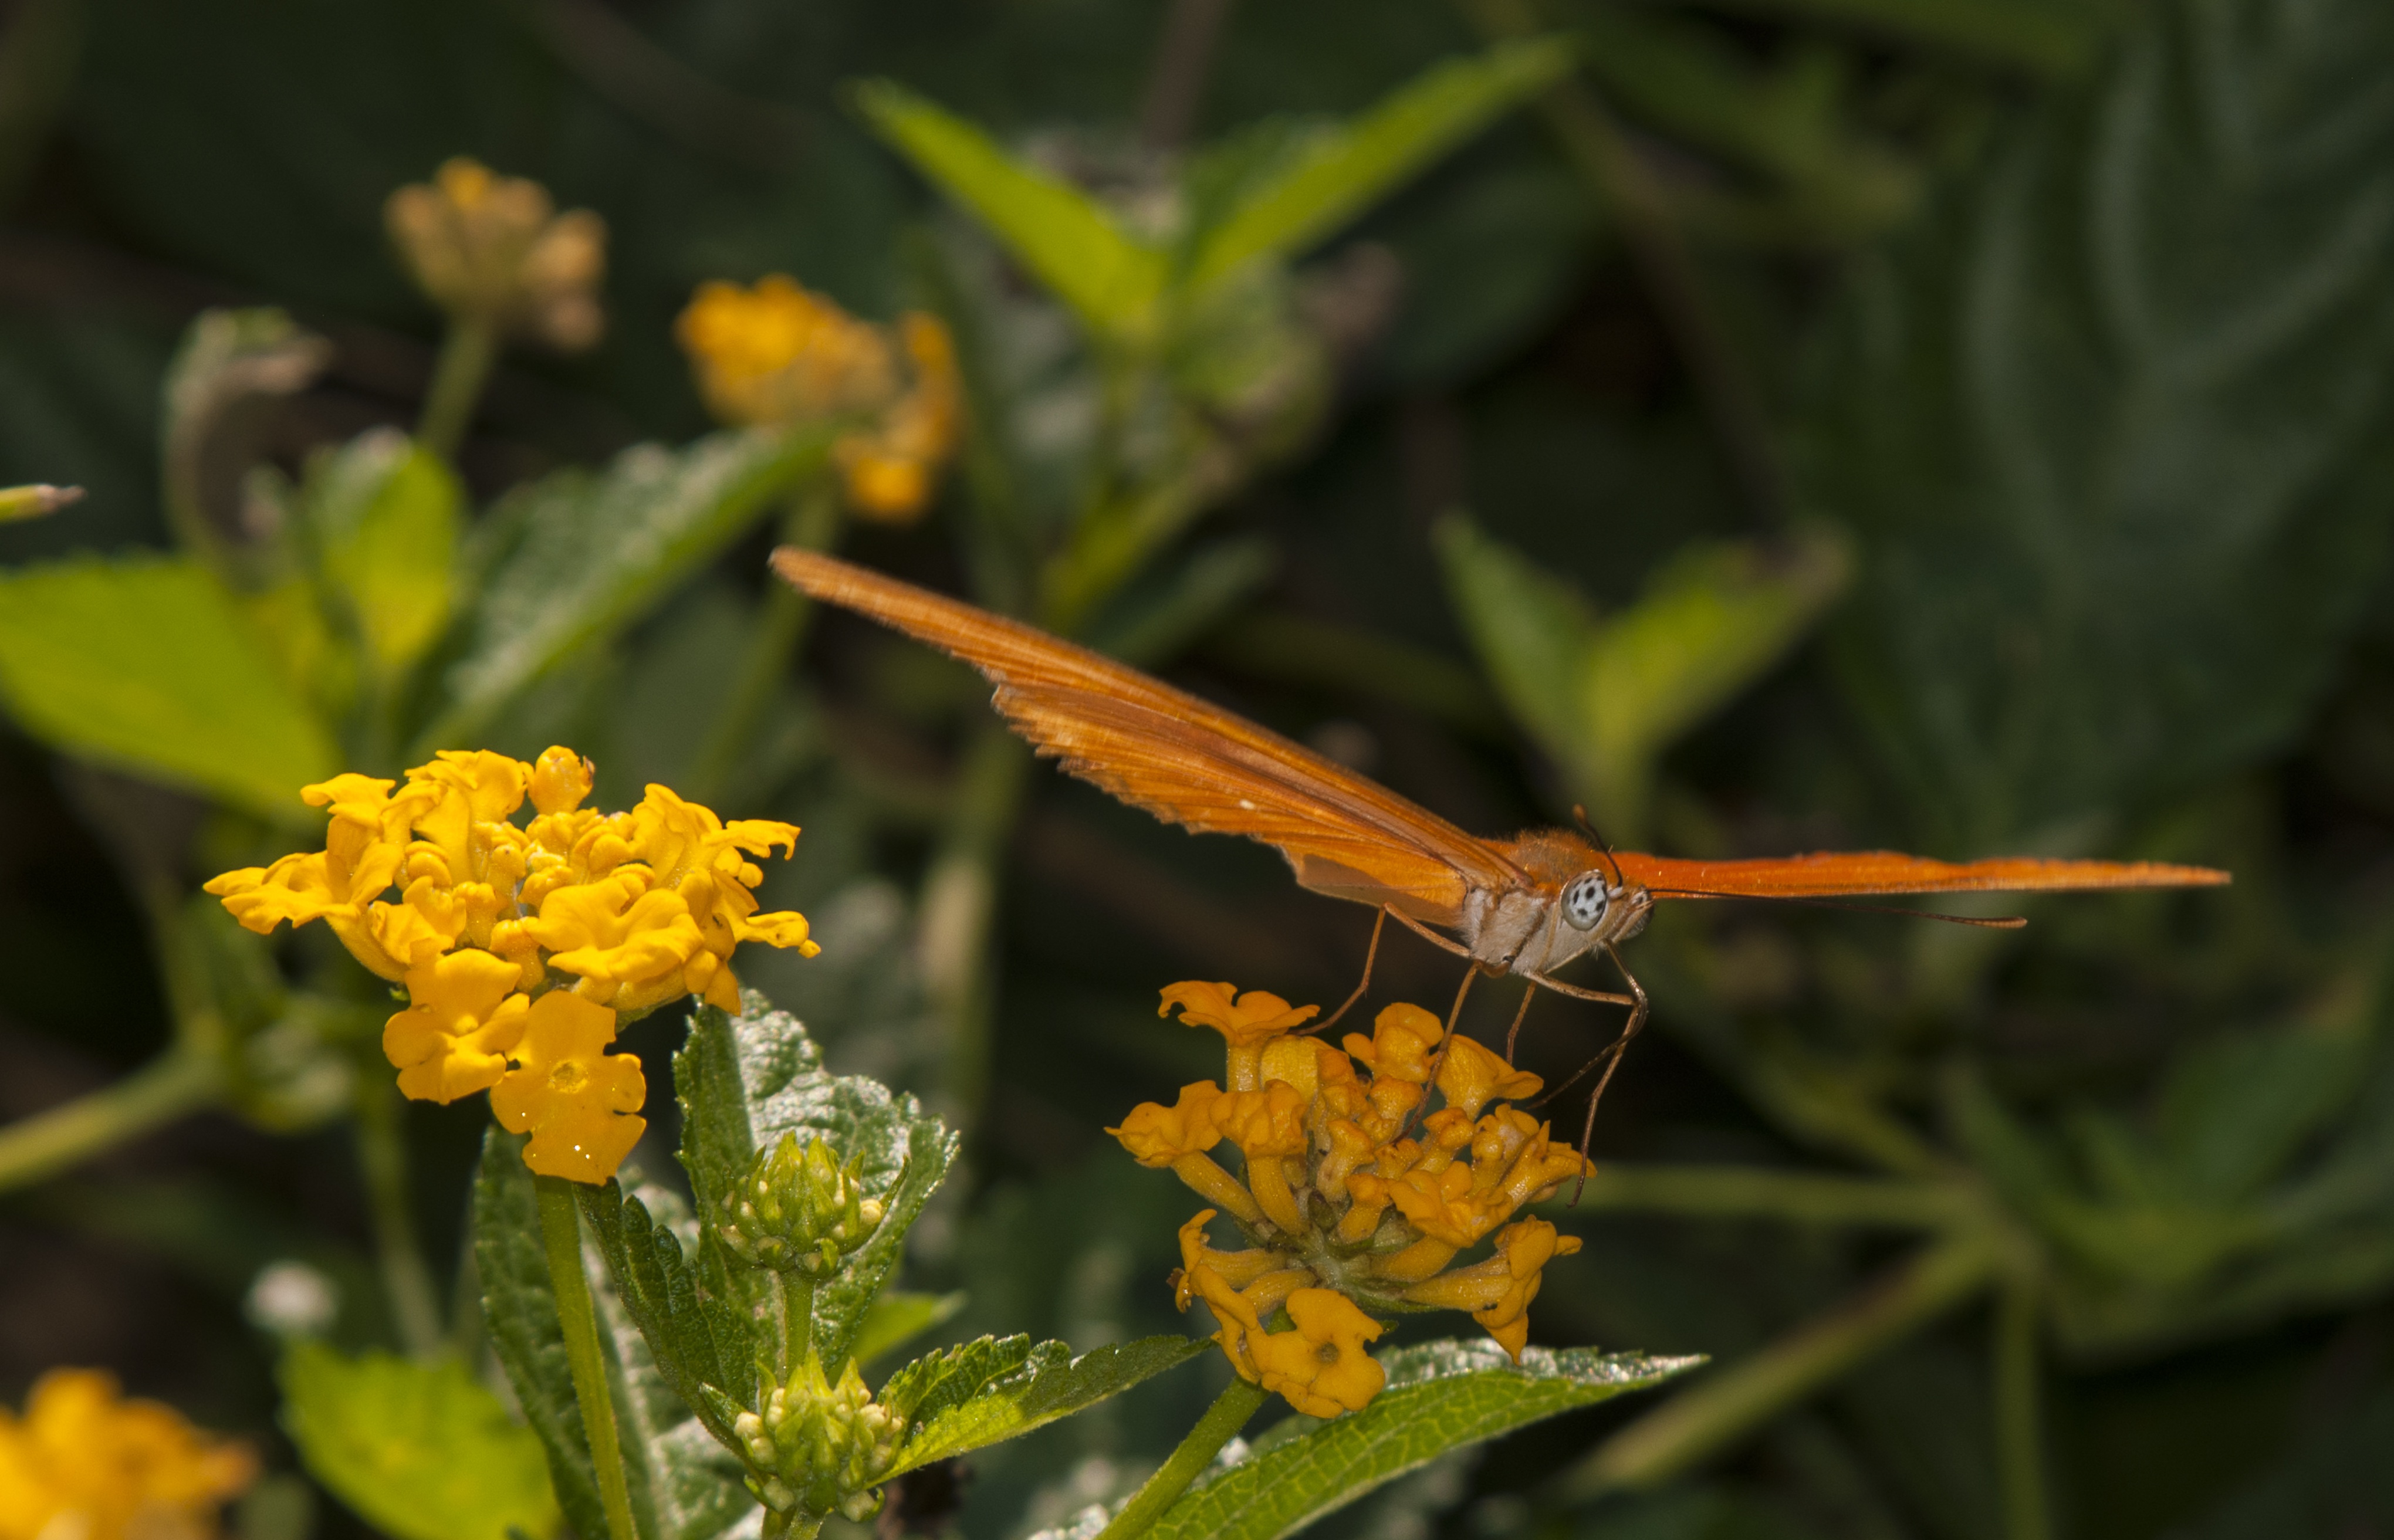
water, nature, grass, plant, meadow, dandelion, leaf, flower, animal, fly, summer, wildlife, environment, orange, spring, green, color, insect, macro, botany, environmental, butterfly, colorful, yellow, garden, flora, fauna, invertebrate, life, freshness, wildflower, monarch, outdoors, wings, bright, purity, nectar, macro photography, arthropod, moths and butterflies